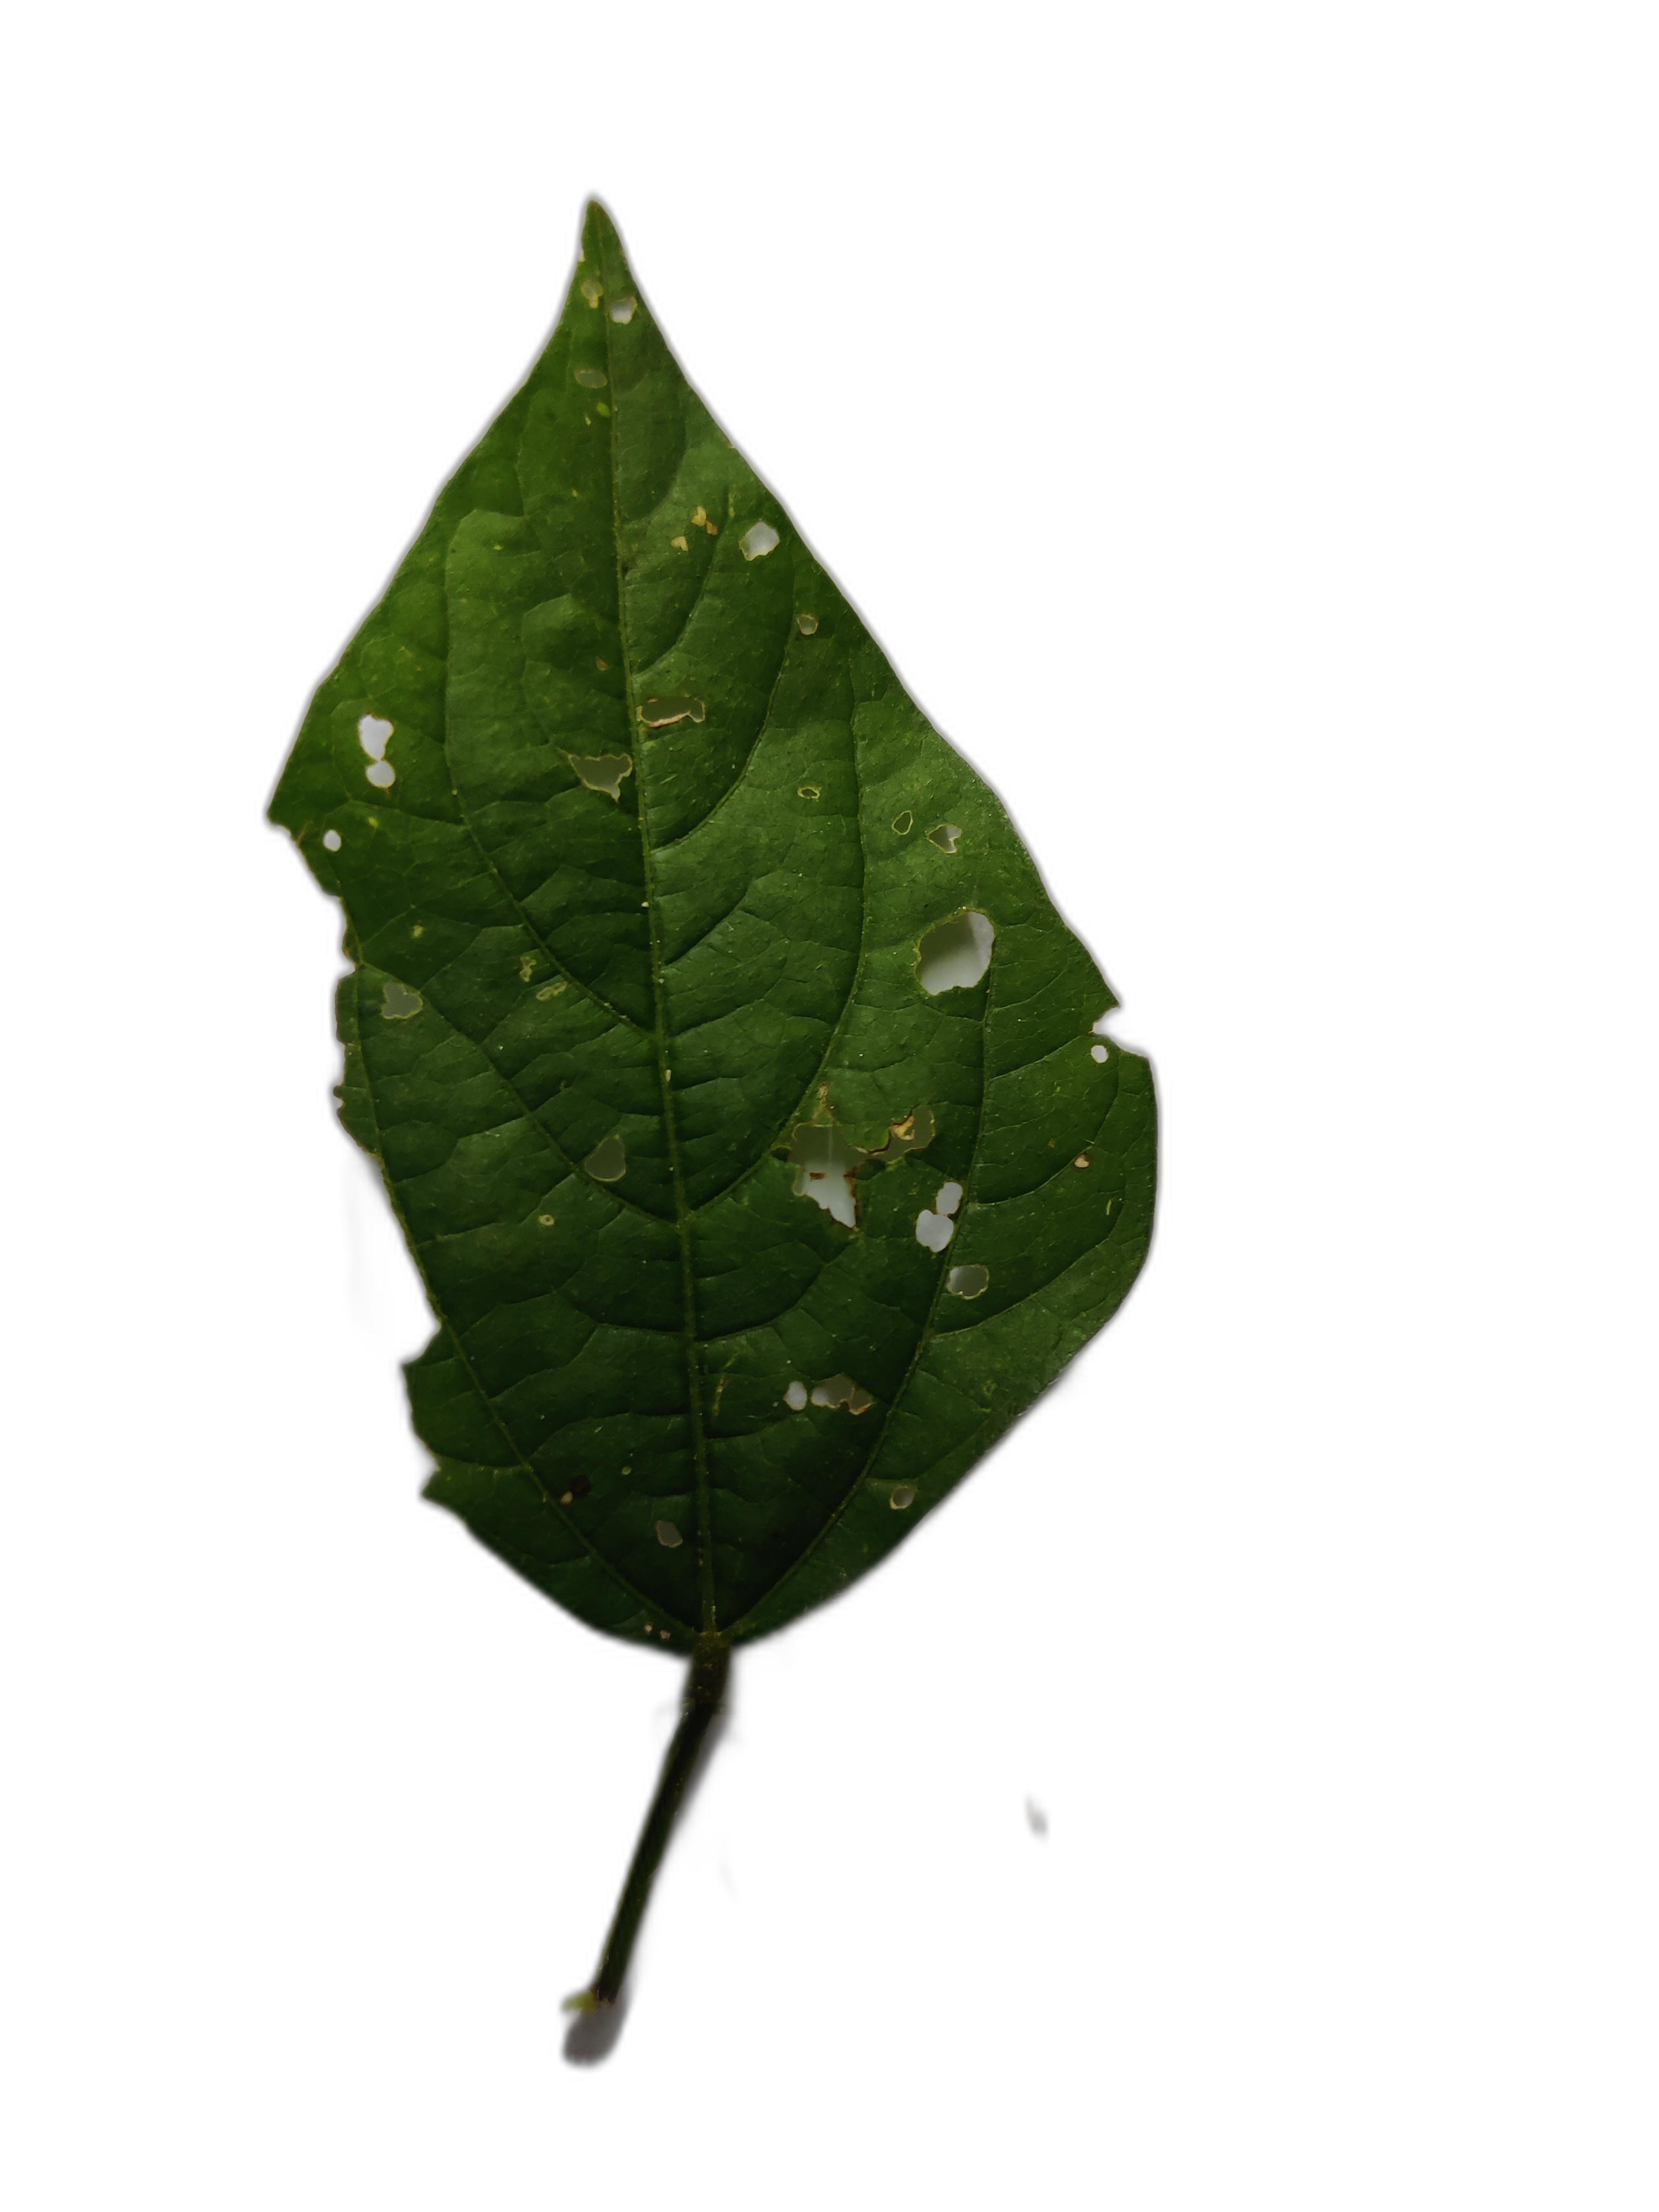
Label: Cercospora leaf spot